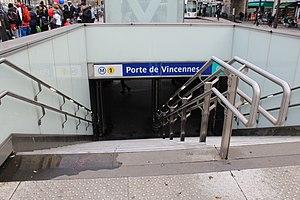
Entrée de la station de métro Porte de Vincennes à Paris.